Henry Danvers, 1st Earl of Danby

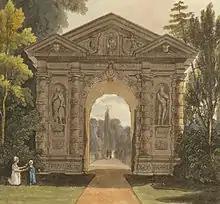
The Danby gateway to the University of Oxford Botanic Garden built in 1633.

After Henry IV had interceded with Elizabeth I, and Gilbert Talbot, 7th Earl of Shrewsbury with Sir Robert Cecil, the brothers were pardoned on 30 June 1598, and they returned to England in the following August; but it was not until 1604 that the coroner's indictment was found bad on a technical ground and the outlawry reversed. Henry was, soon after his return, employed in Ireland under the Earl of Essex, and Charles Blount, 8th Baron Mountjoy, successive lords-lieutenant of Ireland. In September 1599 he was appointed lieutenant-general of the horse, in July 1601 governor of Armagh, and in July 1602 sergeant-major-general of the army in Ireland. By James I he was created Baron Danvers of Dauntsey, Wiltshire, in 1603 for service during the victory at Kinsale in Ireland, and two years afterwards was restored in blood as heir to his father, notwithstanding the attainder of his elder brother Charles, who had been beheaded in 1601 for his share in Essex's insurrection.